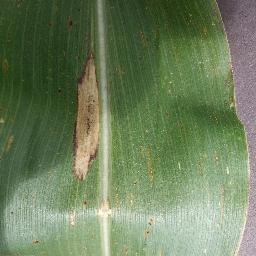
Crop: corn
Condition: (maize)_northern_blight